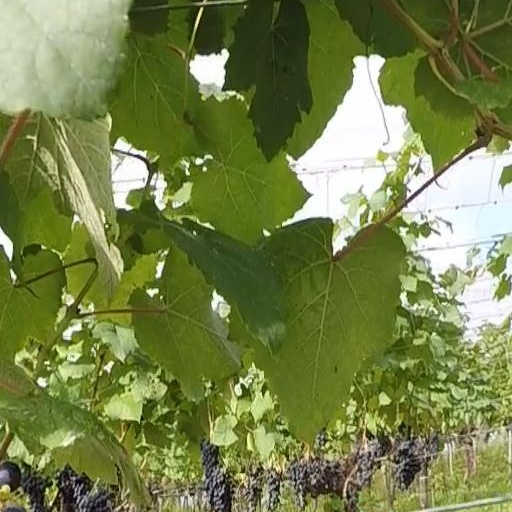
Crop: grape